Hilary Swank

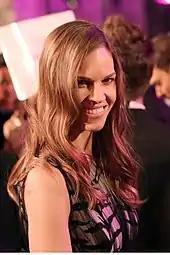
Swank at the 2013 Life Ball in Vienna, Austria

In 2012, Swank's audiobook recording of Caroline Knapp's "Pack of Two: The Intricate Bond Between People and Dogs" was released at Audible.com. In 2013, she starred in the television film "Mary and Martha" alongside Brenda Blethyn. In 2014, Swank played the lead role of Kate Parker, a woman whose life is shattered when she develops the degenerative disease ALS, in "You're Not You". The film co-starred Emmy Rossum and Josh Duhamel. In 2015, she was listed as one of BBC's 100 Women.